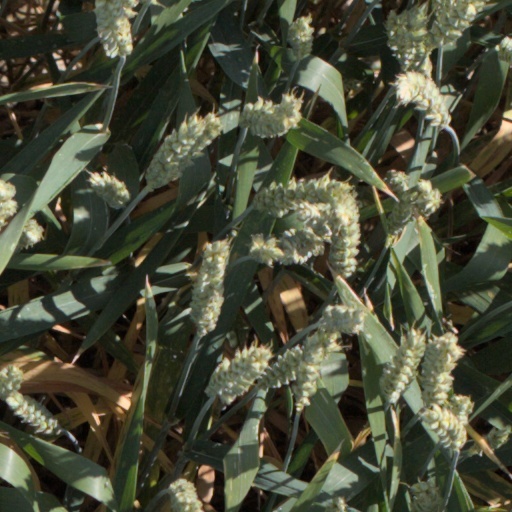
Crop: wheat